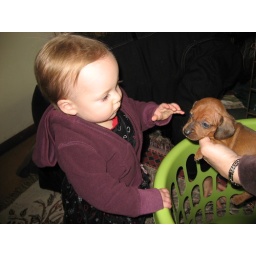
Ava got to play with puppies at Pat's house Thursday. She wanted in the basket with the puppies.